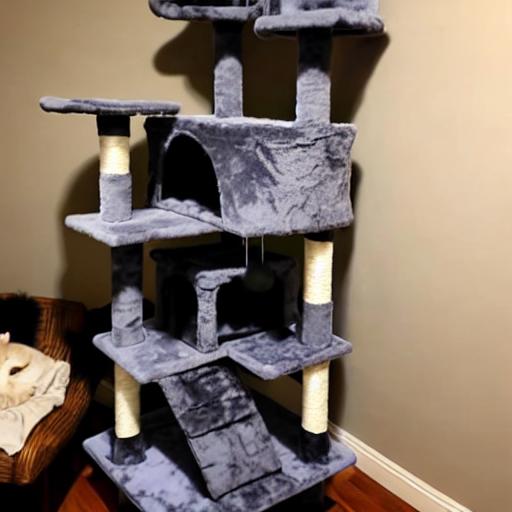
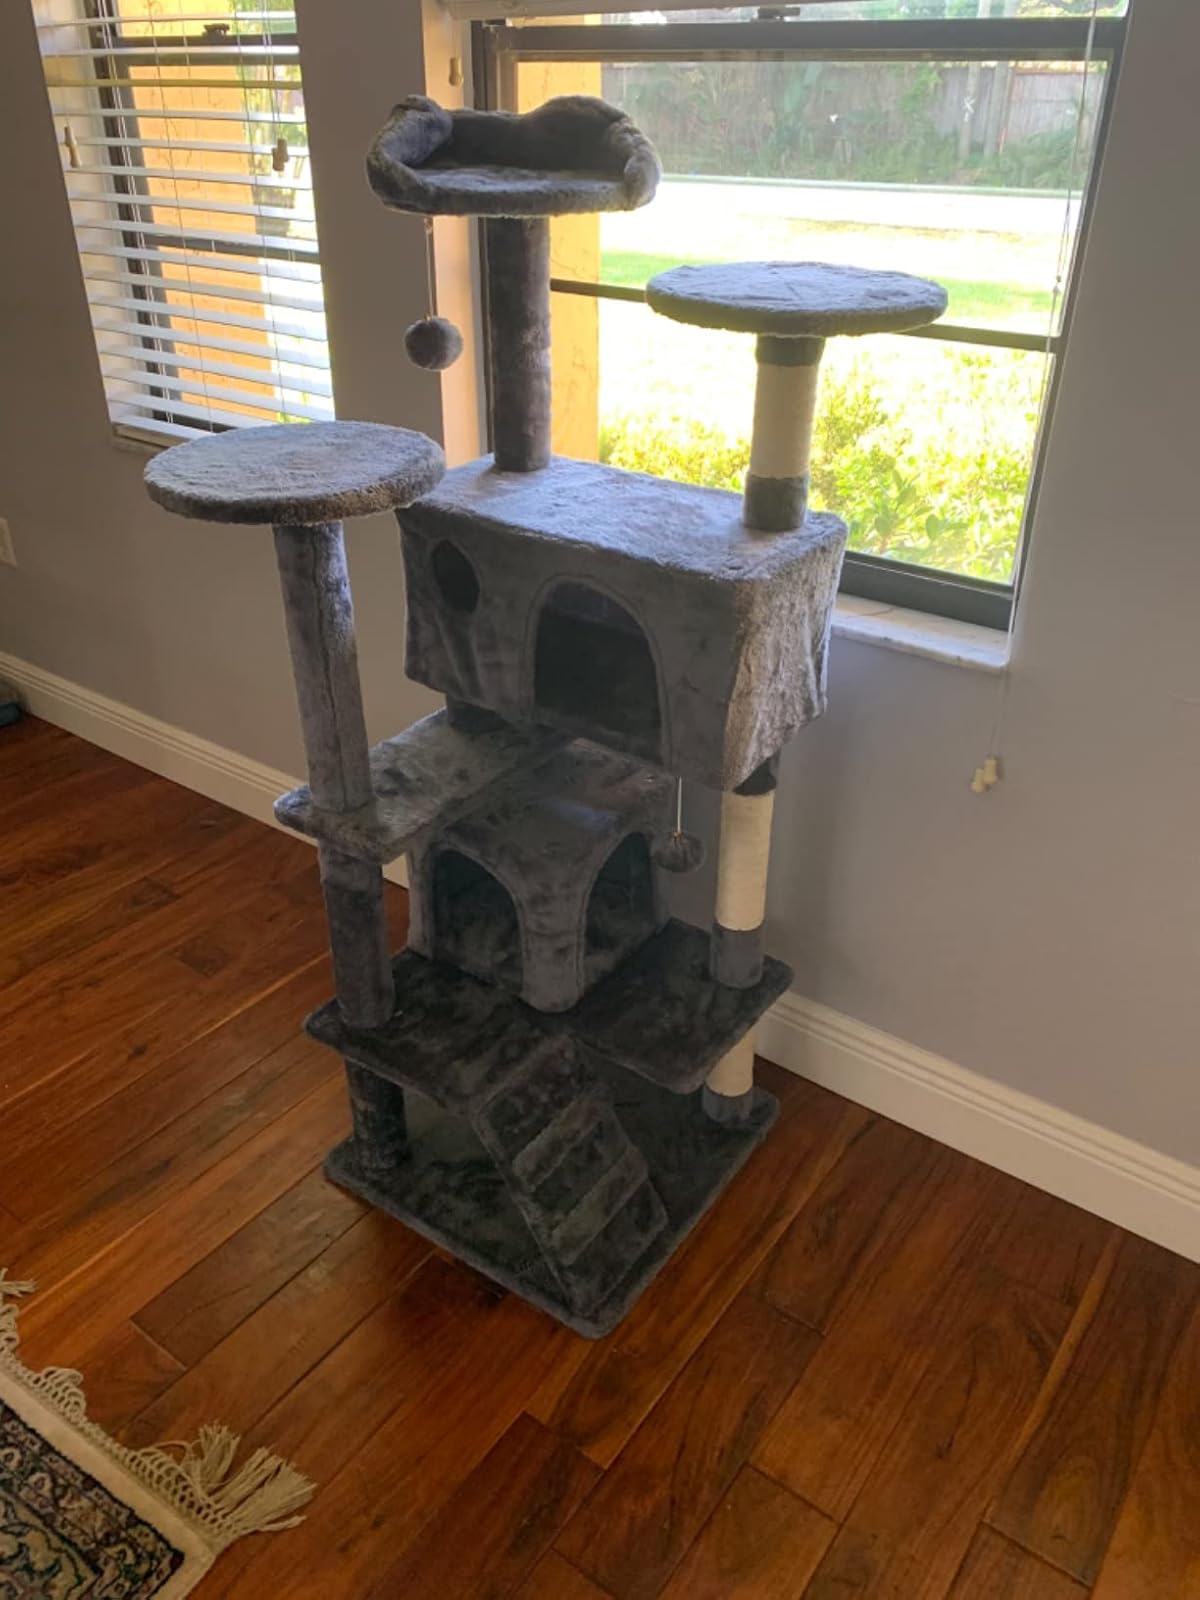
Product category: items_cat tree
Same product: no